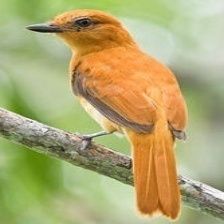
Species: CINNAMON ATTILA
Scientific name: ATTILA CINNAMOMEUS